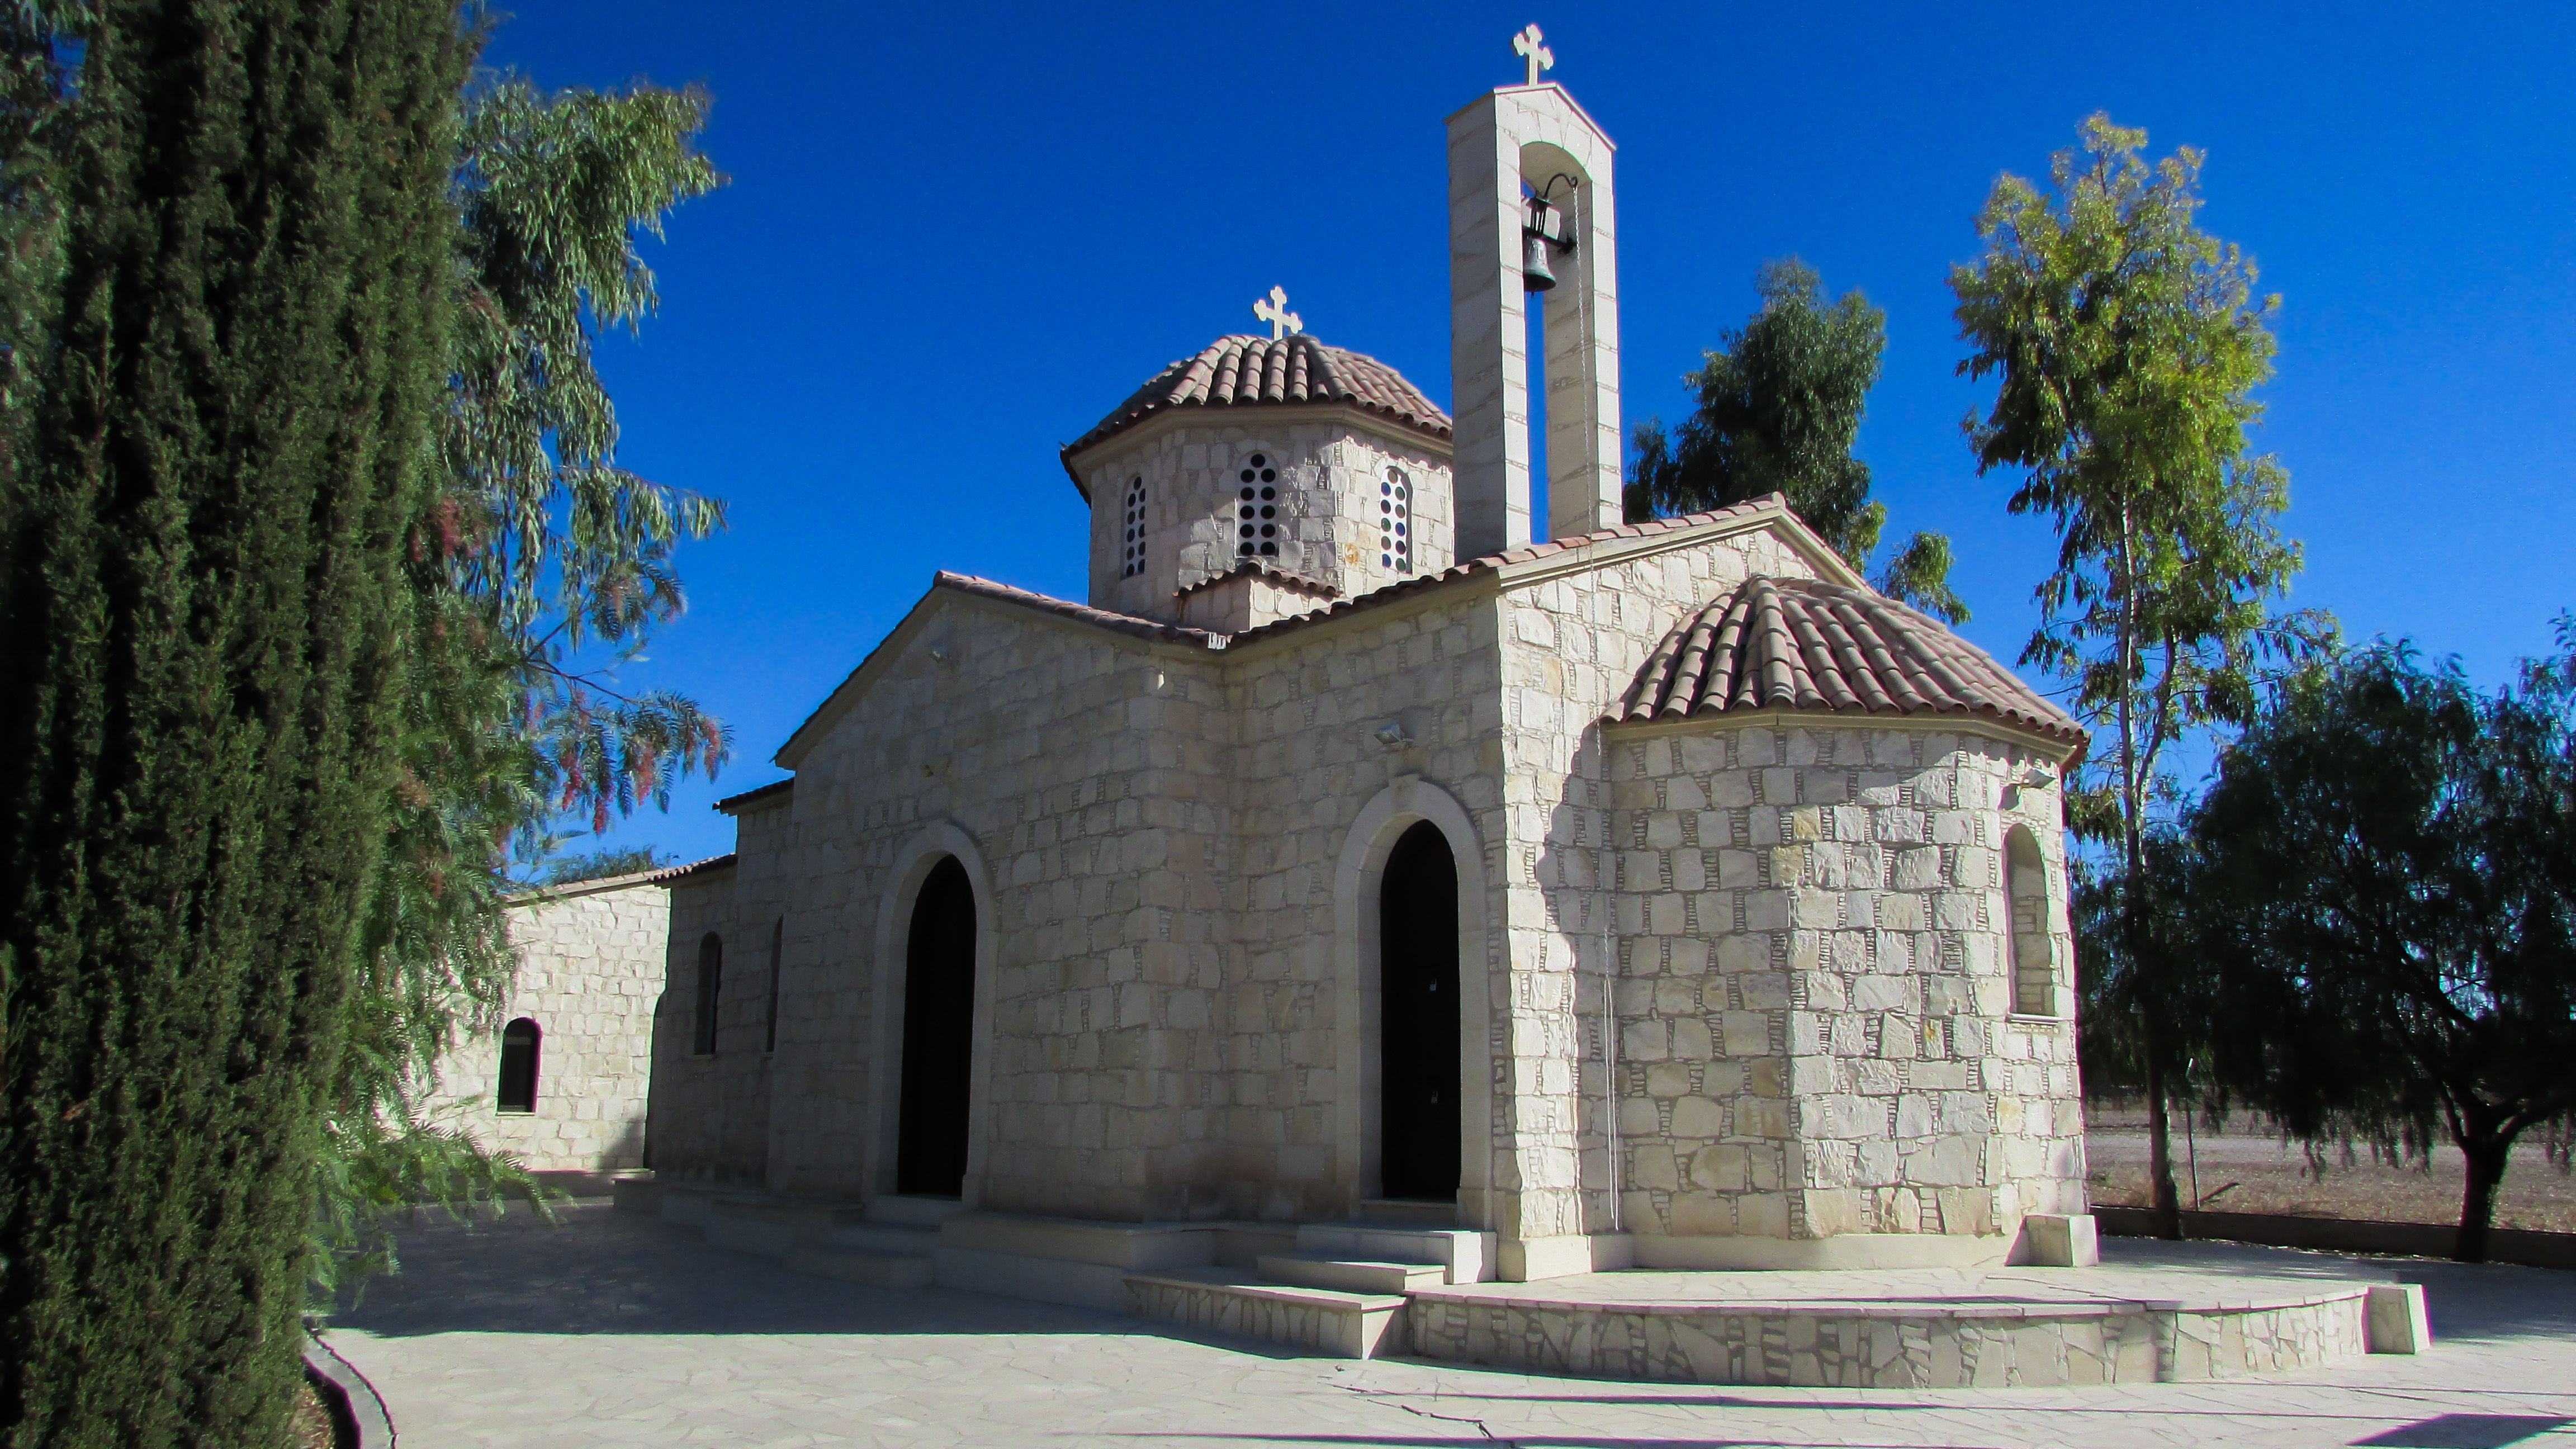
architecture, building, religion, church, chapel, place of worship, monastery, orthodox, cyprus, mosfiloti, pantanassa, historic site, spanish missions in california